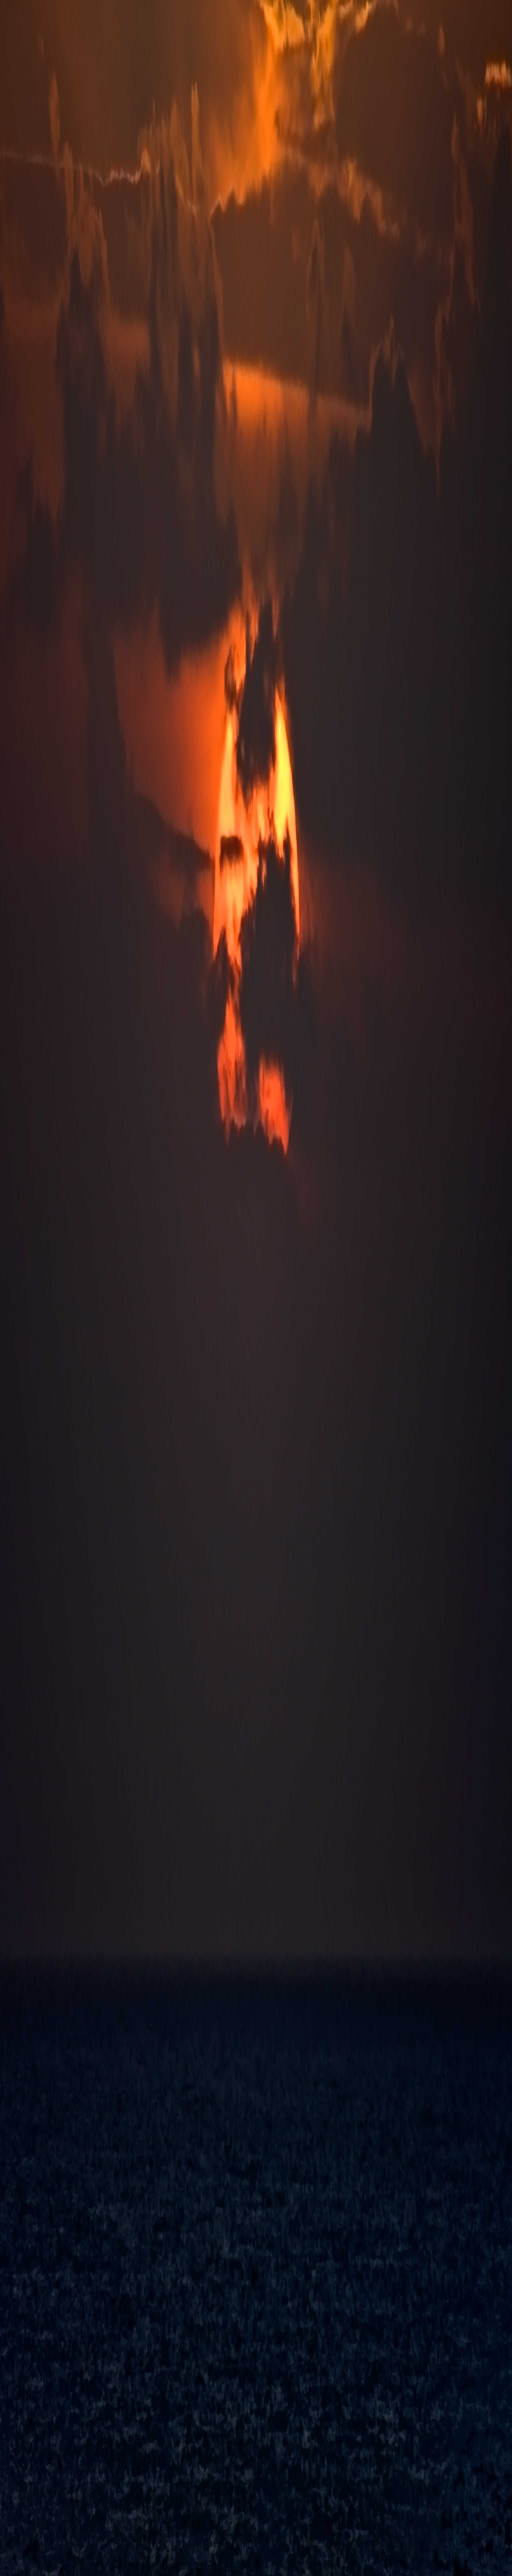
sunset - admire the beauty of creations